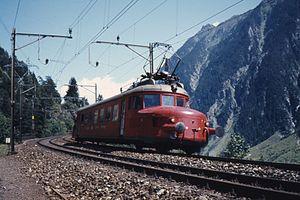
Matériel moteur des CFF : locomotives, locotracteurs et automotrices en service aux Chemins de fer fédéraux suisses.